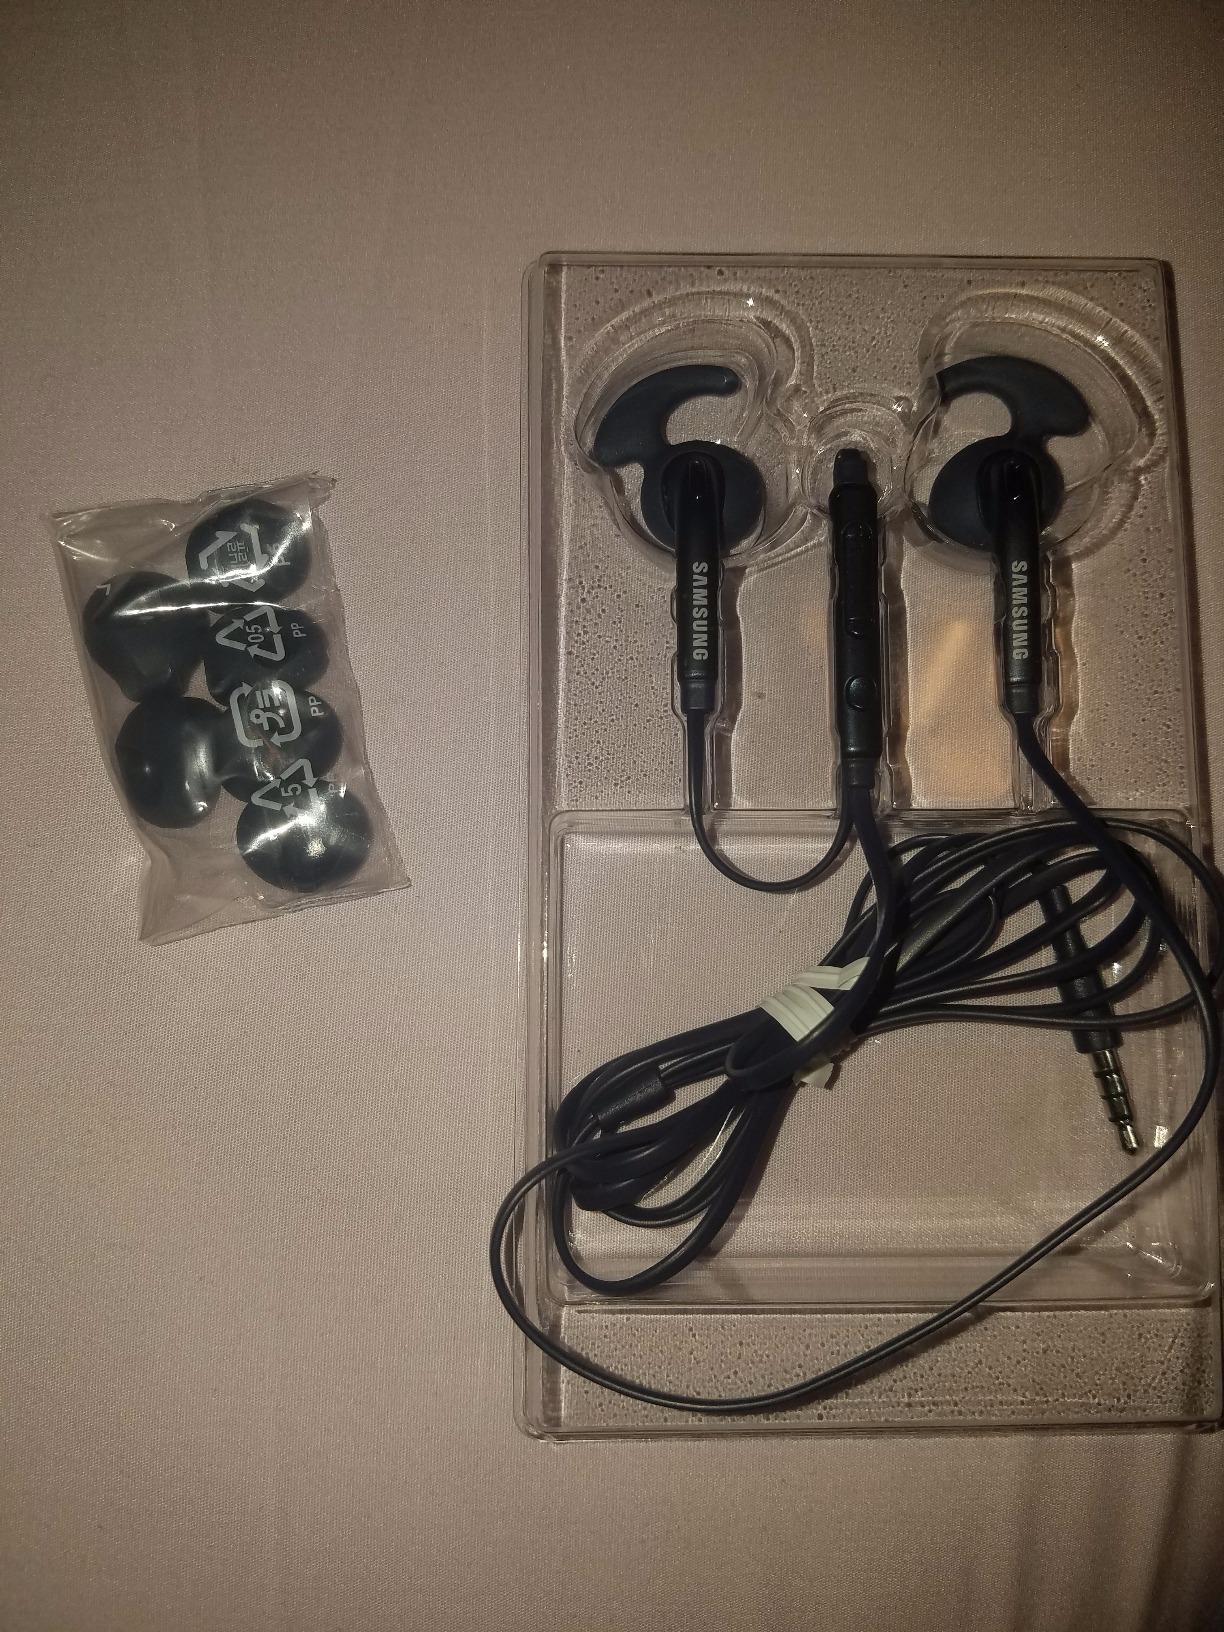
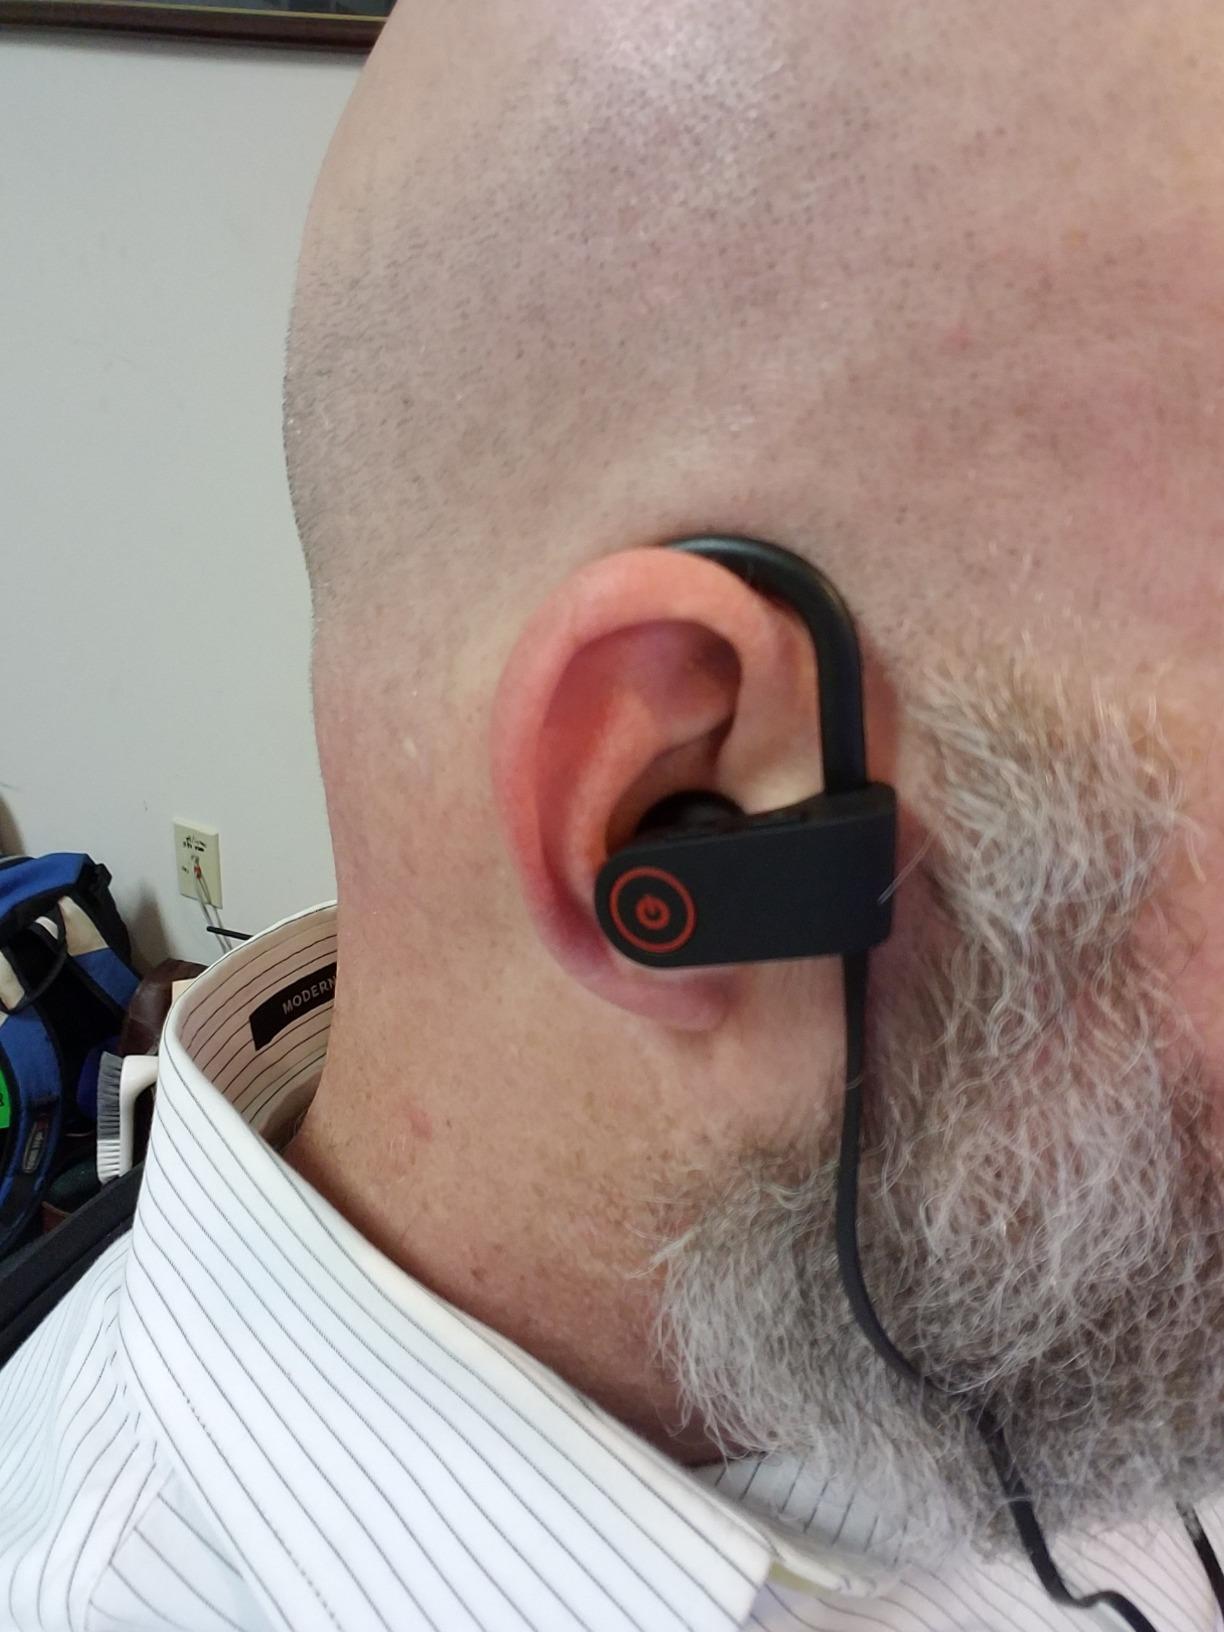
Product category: headphones
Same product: no